George Bălăiță

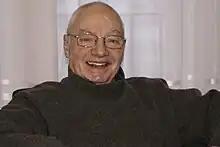
George Bălăiță in 2010.

George Bălăiță (17 April 1935 in Bacău – 16 April 2017 in Bucharest) was a Romanian novelist.